Izara Aishah

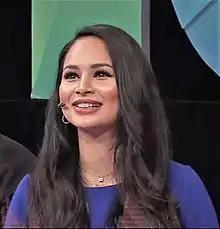

Izara Aishah Hisham (born 28 September 1992) is a Malaysian actress and model. She debuted in 2011 and since then has starred in dramas, telemovies, television and movies.